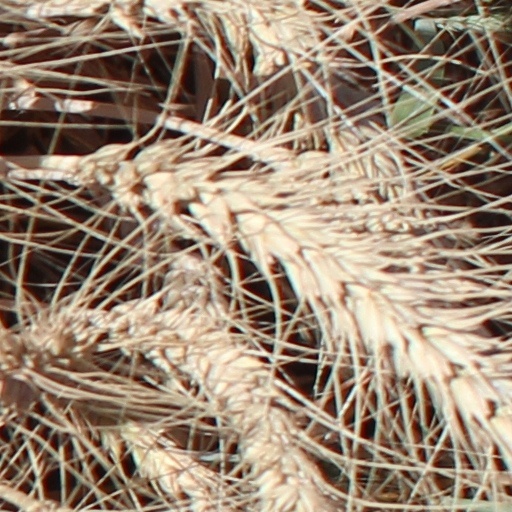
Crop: wheat